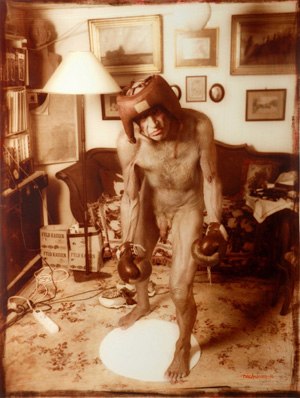
Tune Andersen
"""The Boxer"" (2006)"
The Boxer no. 3
Tune Andersen, født i 1958, er en københavnsk fotograf og billedkunstner.